Silkeborg Museum

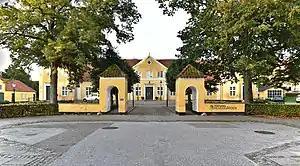
Hovedgården entrance

Silkeborg Museum is a museum of Danish cultural history with official state recognition based in Silkeborg Municipality, Denmark.